Deshong Art Museum

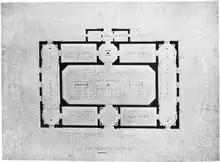
Interior layout of Deshong Art Museum

The building was designed by architects Brazer and Robb. It was designed to be fireproof with bronze doors and Dover marble exterior walls. The German emperor's gallery at Cassel was used as a model for the main gallery. The paintings and rugs that Deshong had collected were displayed in the main gallery which is in dimension and high.